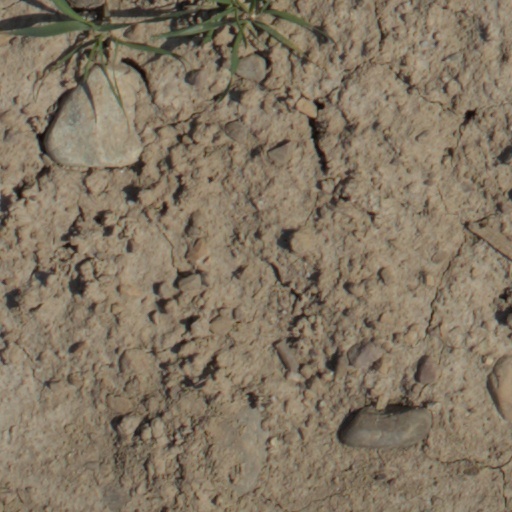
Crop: wheat